Parankylosauria

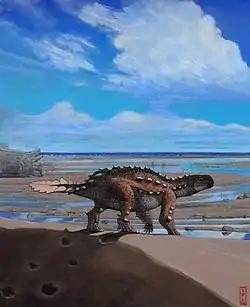
Speculative life restoration of "Stegouros"

Parankylosaurs, compared to the more well studied euankylosaurs, retain more traits seen in more primitive thyreophorans and stegosaurs. This is most applicable in the body, most distinctively seen in the possession of rather long and slender limbs. The skull, comparatively, is more similar to that of other ankylosaurs, thought to indicate the acquisition of advanced skull traits earlier in ankylosaur evolution. Also unlike euankylosaurs, it is thought, based on the preserved osteoderms of "Kunbarrasaurus" and lack of flank osteoderms associated with other known genera, that parankylosaurs may have had rather light coverings of dermal armor compared to their relatives. They possessed a pelvic shield, formed from a thin sheet of bone over the hip region, more reinforced than the superficial shielding of stegosaurs but not as overbuilt as those found in euankylosaurs.